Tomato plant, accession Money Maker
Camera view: bottom (45 deg); turntable rotation: 300 degrees
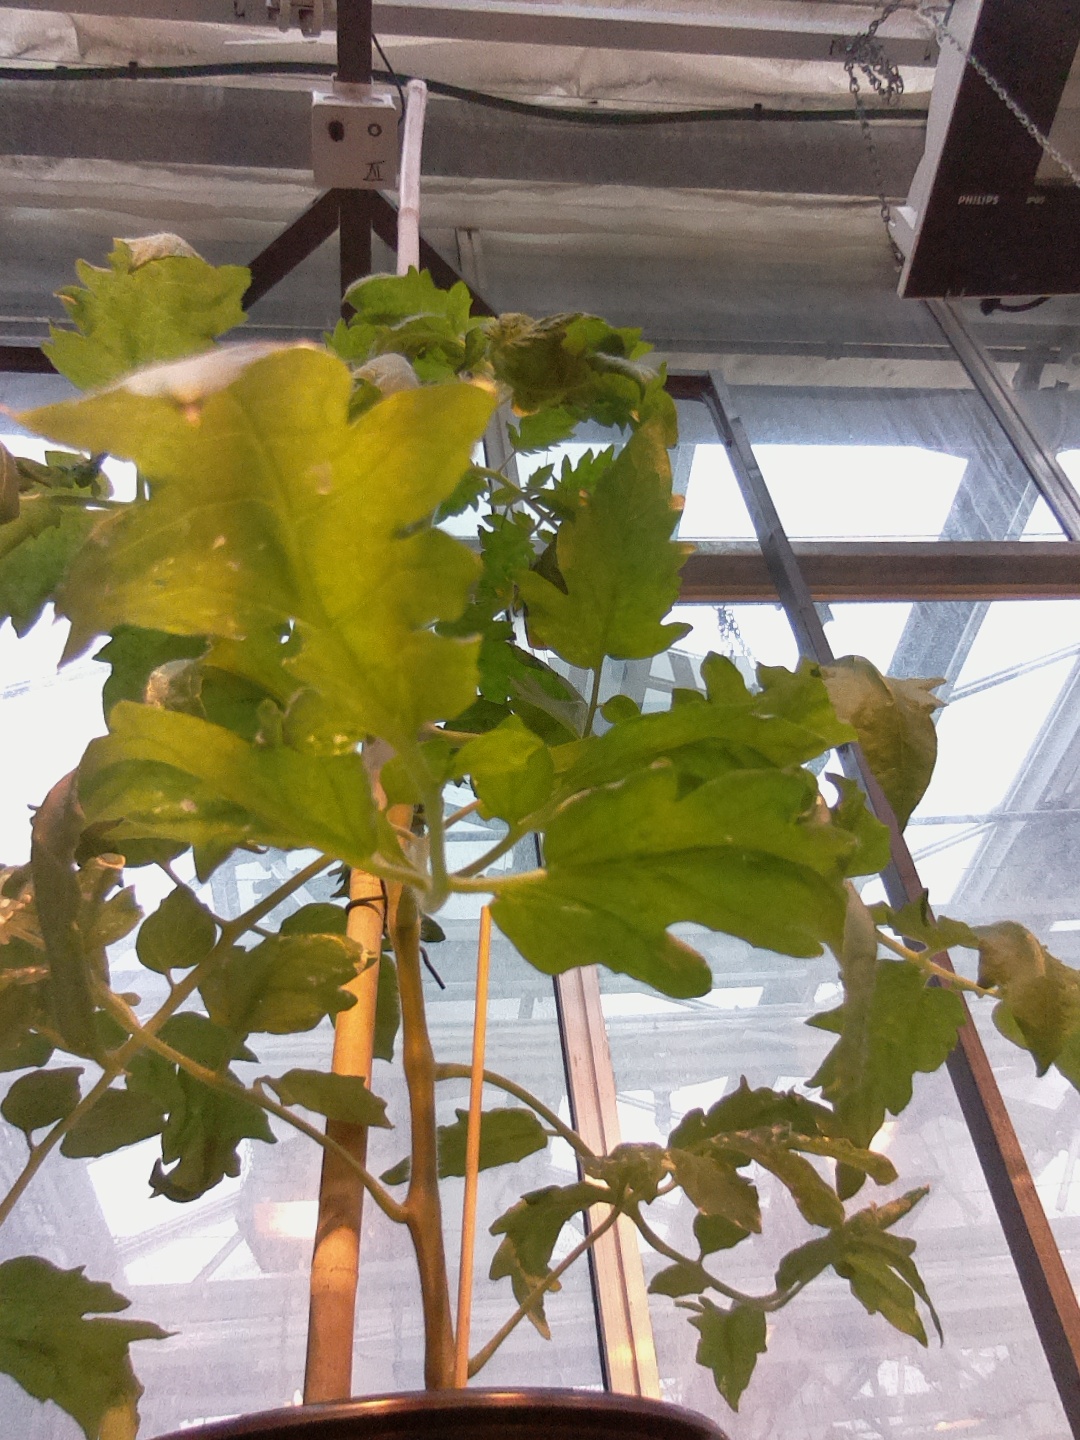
BBCH growth stage 55: 5 inflorescences visible